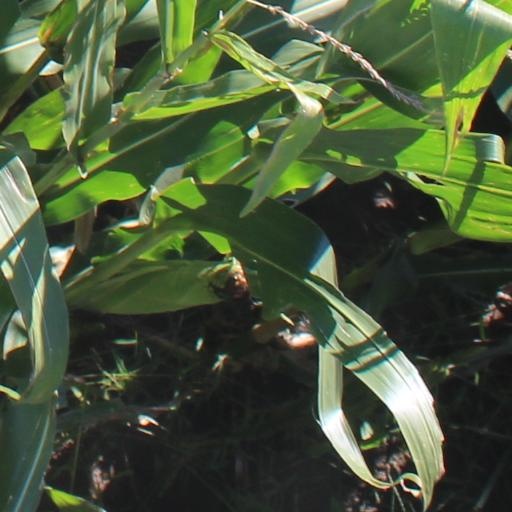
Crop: maize; corn